Bischofszell Stadt railway station

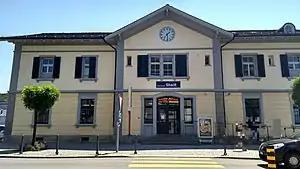
The station building in 2018

Bischofszell Stadt railway station is a railway station in Bischofszell, in the Swiss canton of Thurgau. It is an intermediate stop on the Sulgen–Gossau line.